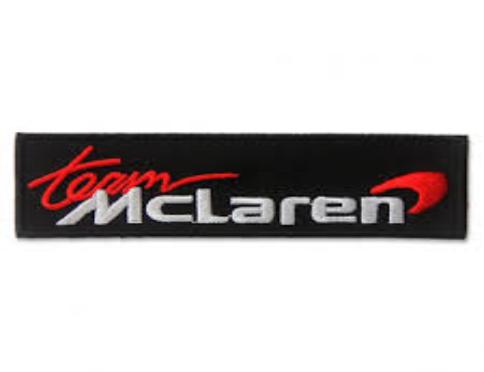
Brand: mclaren
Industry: Transportation